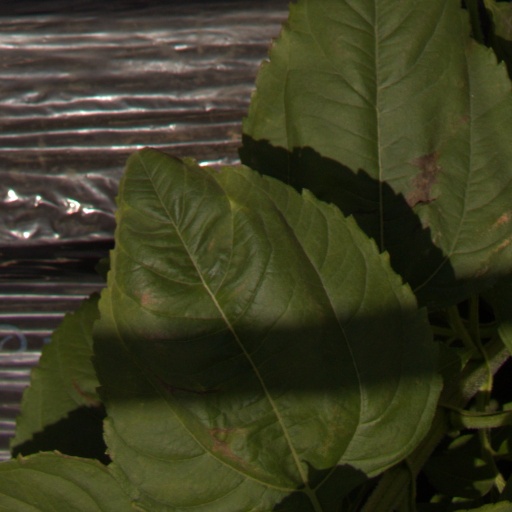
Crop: Jerusalem artichoke